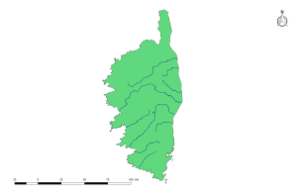
Carte de la circonscription de bassin Corse en France.
Le bassin Corse est une circonscription administrative de bassin française dans laquelle l'agence de l'eau Rhône-Méditerranée-Corse exerce ses missions de lutte contre la pollution et de protection des milieux aquatiques à l’échelle de ce bassin hydrographique. Les limites territoriales de cette circonscription sont les limites des communes qui la composent alors que les limites du bassin hydrographique sont les limites physiques de ce domaine, c'est-à-dire la ligne des crêtes qui sépare deux bassins contigus, appelée aussi ligne de partage des eaux.